Shaanxi History Museum

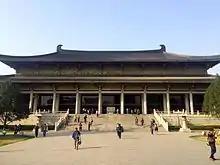
Main exhibition hall of the museum

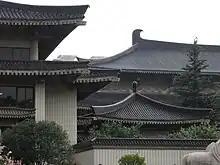
Detail of the museum's architecture

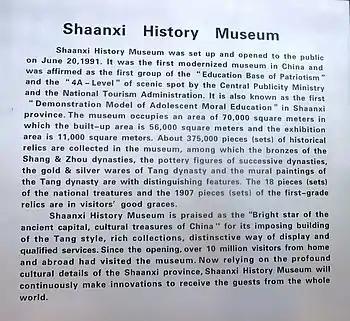
Shaanxi History Museum plaque. Xi'an. 2011

Shaanxi History Museum was constructed from 1983. It was opened to the public on 20 June 1991. The museum is in an area of , with a building area of , cultural relics storerooms of , exhibition halls of 11,000 square meters, and a collection of 370,000 objects. The museum is architecturally in the Tang style, with a "hall in center, storied buildings in corners". It is elegant and dignified, on a large scale, with a combination of traditional architecture and modern technology, which embodies folk tradition and local features.